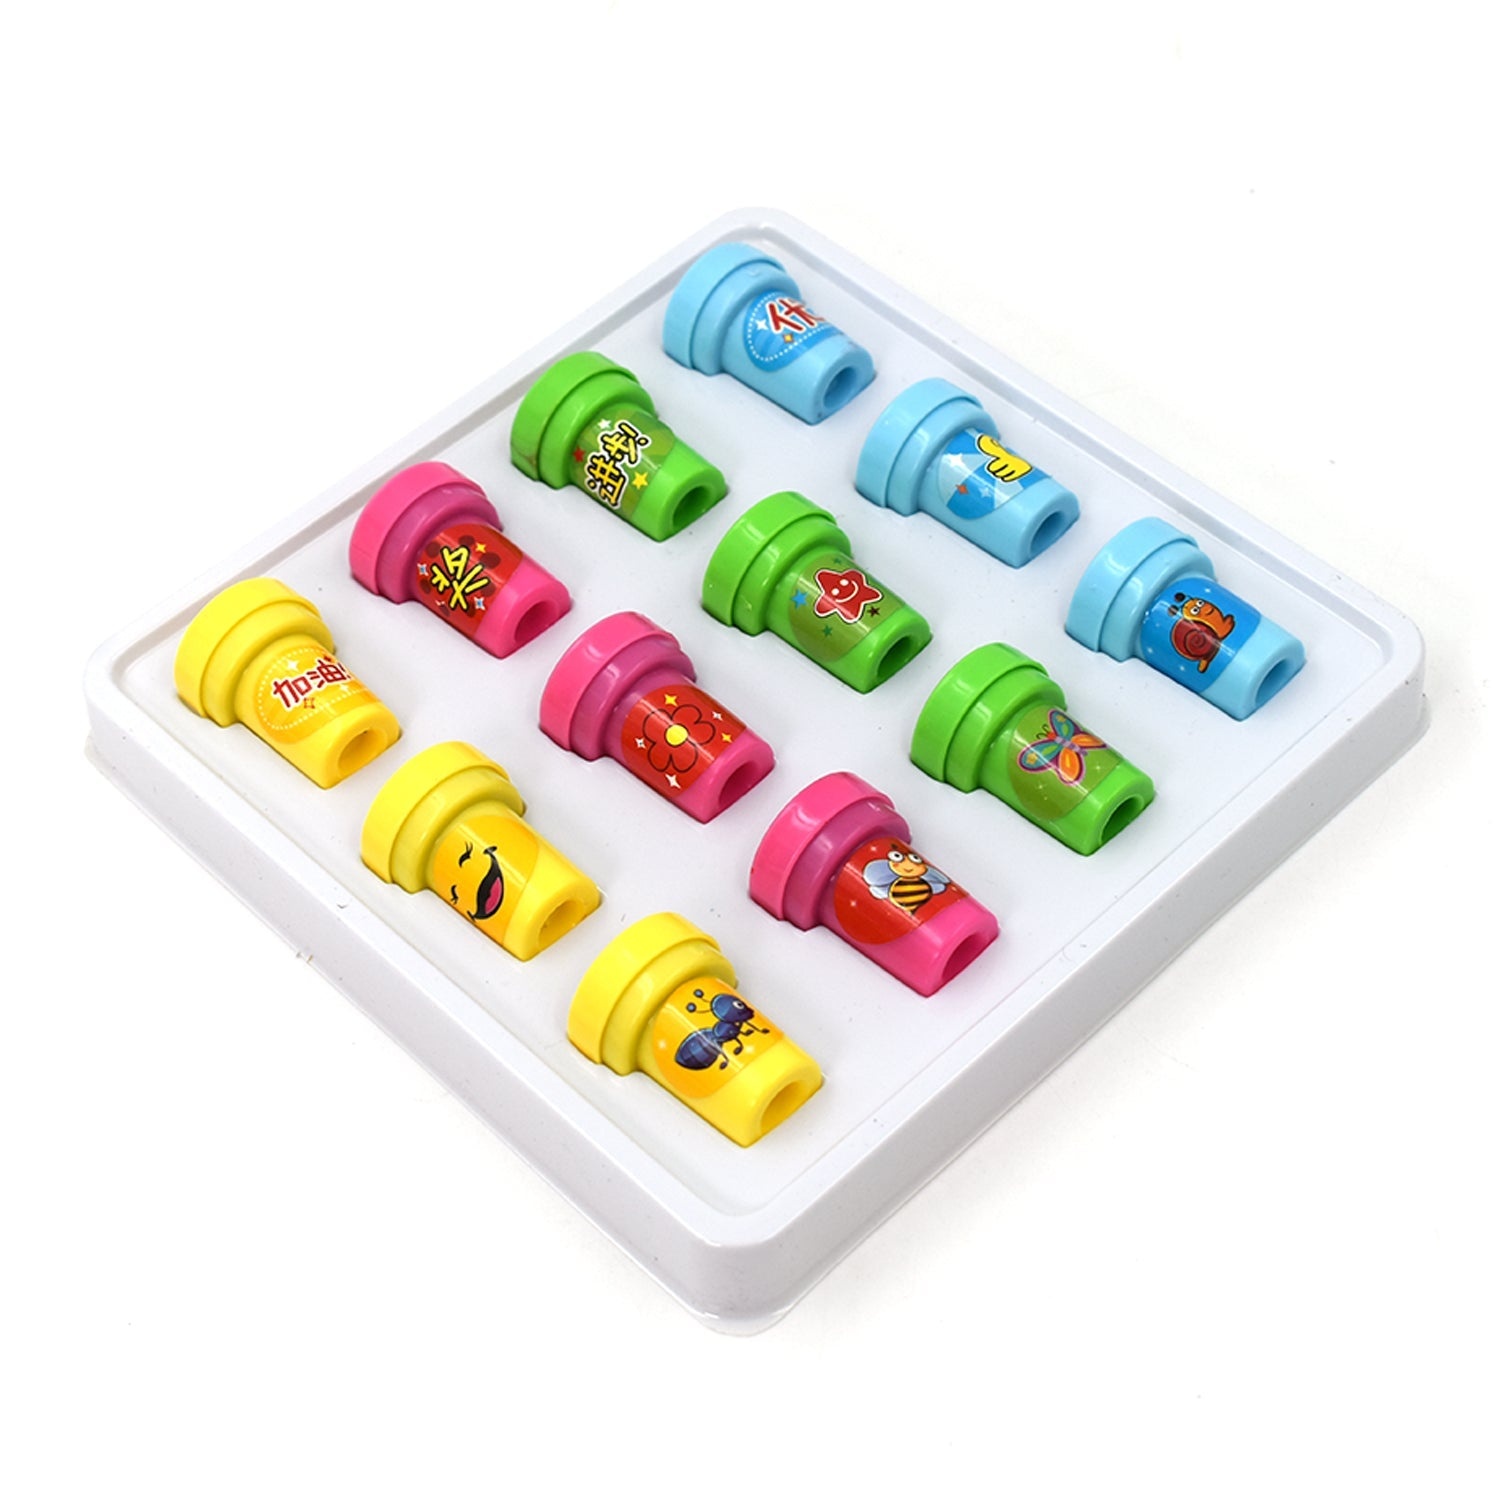
12 Pc Stamp Set used in all types of household places by kids and children’s for playing purposes.
4805 12 Pc Stamp Set used in all types of household places by kids and children’s for playing purposes. Description: - 12 Pc Stamp Set used in all types of household places by kids and children’s for playing purposes. Its design is very ease going and very handy in order to use it clearly without any problem or facing any disadvantage. It is made under the consideration of user’s concern, which makes this product safe while using it. You can use it everywhere just because of its small size and ongoing mobility and take it to everyplace, where you want to use it for your needy purposes. This stamp set is very handy and light weighted so it basically doesn’t need any extra hand to control or manage it and that is why, this furthermore makes it a worthy material. Material: - Stamp set Type: - 12 Pc Stamp Set used in all types of household places by kids and children’s for playing purposes. Specifications: - • Safe to use and handle the stamp • Light weighted and easy to carry • Simple to use it anywhere Dimensions: - Volu. Weight (Gm) :- 214 Product Weight (Gm) :- 90 Ship Weight (Gm) :- 214 Length (Cm) :- 20 Breadth (Cm) :- 17 Height (Cm) :- 3
Brand: gadly shop
Category: Toys & Games > Toys > Art & Drawing Toys > Stamp & Stamp Pad Sets